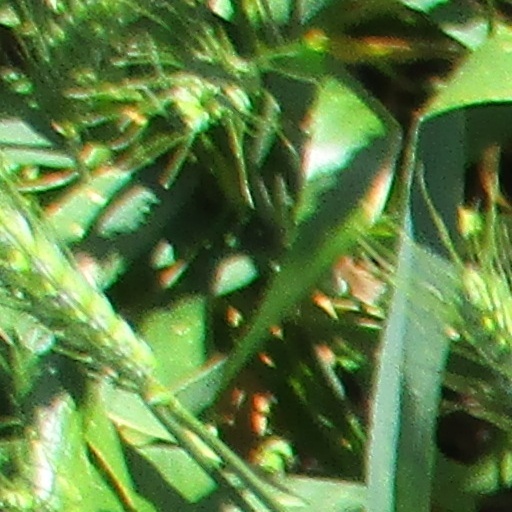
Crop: wheat